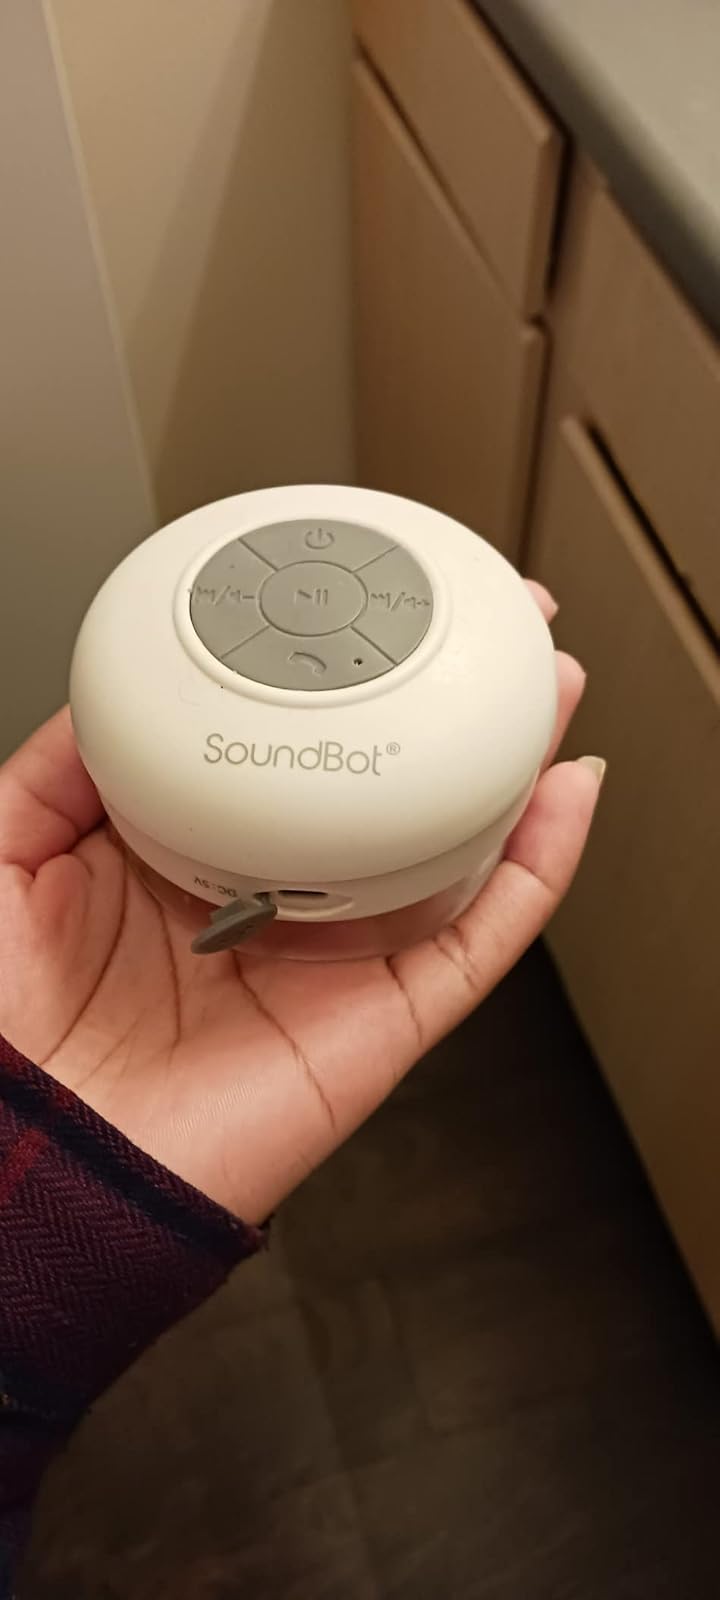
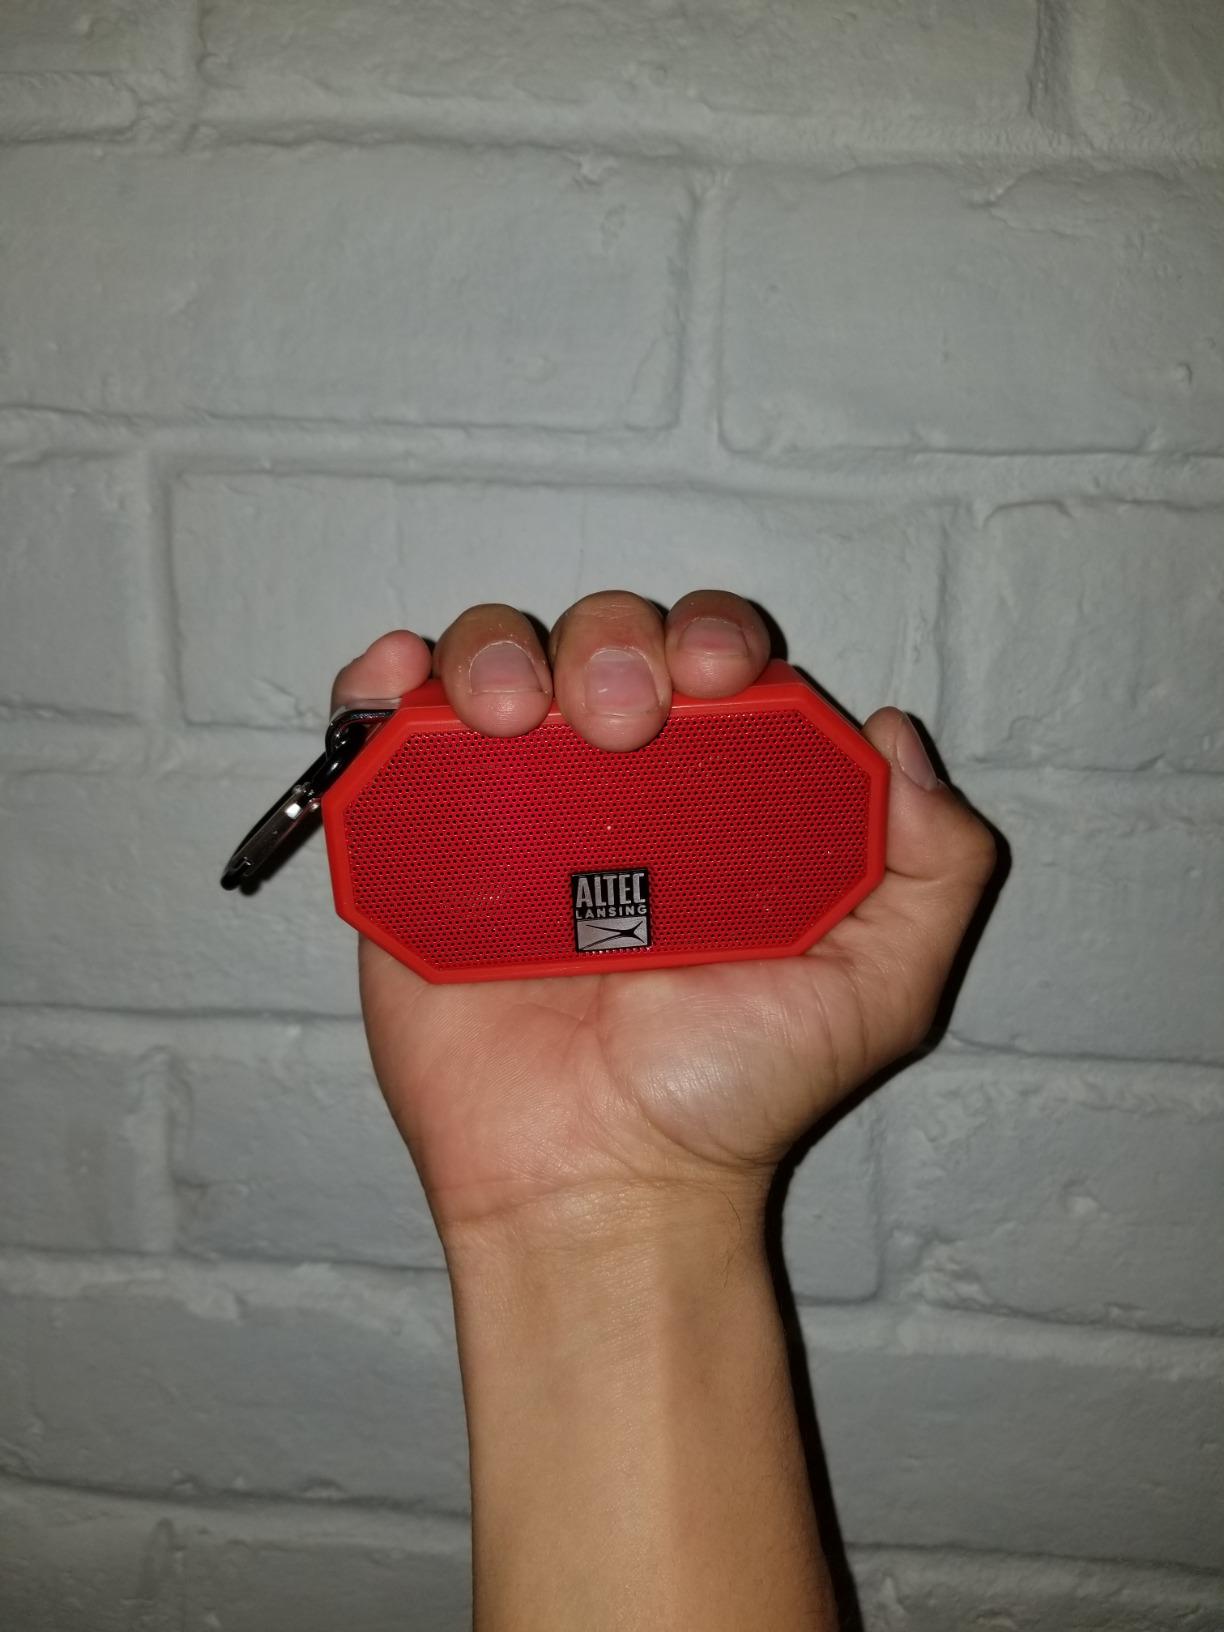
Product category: speaker
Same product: no